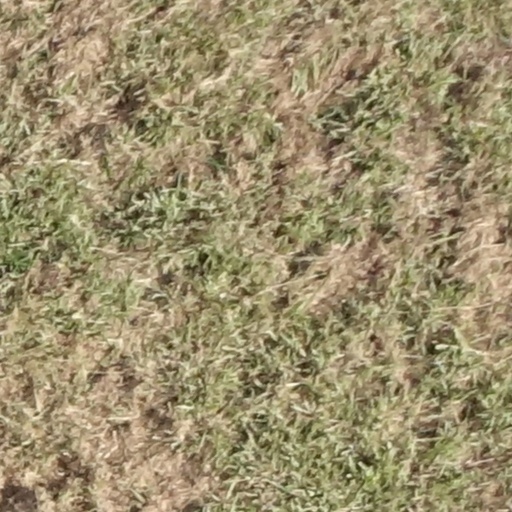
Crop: sorghum